Armenian genocide and the Holocaust

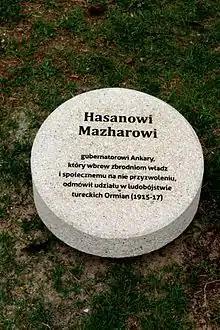
Obelisk commemorating Hasan Mazhar in the Garden of the Righteous in Warsaw

In East Thrace, Kemalist Turkey organized pogroms targeting Jews starting from the 30s, labeling them "bloodsuckers of the Turks" under the leadership of İbrahim Tali Öngören. He stated that: "The Jew of Thrace is of such moral corruption and such lack of character that it strikes you in the eyes. He is harmful. [...] In the Jewish conception of the world, honor and dignity have no place. [...] The Jews of Thrace are striving to make Thrace identical to Palestine. For the development of Thrace, it is of the utmost necessity not to tolerate this element [the Jews] [...] continuing to suck the blood of the Turks. [The Jews] constitute this secret danger and may perhaps, through their workers' clubs, seek to establish communist nuclei in our country; that is why it is an absolute necessity [...] to finally and in the most radical way solve the [Jewish] problem."In May 1941, non-Muslim men in Turkey, including Turkish Jews, were conscripted into mandatory work battalions. Also in 1941, İnönü refused to allow the Struma, a Romanian boat with over 770 Jewish refugees, to dock in Turkey, and forcefully sent it back into the sea, where it was subsequently sunk by a Soviet submarine leaving only one survivor, David Stoliar.